List of birds of Namibia

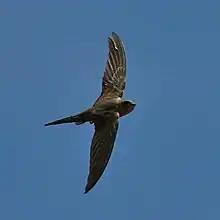
African palm-swift

Swifts are small birds which spend the majority of their lives flying. These birds have very short legs and never settle voluntarily on the ground, perching instead only on vertical surfaces. Many swifts have long swept-back wings which resemble a crescent or boomerang.